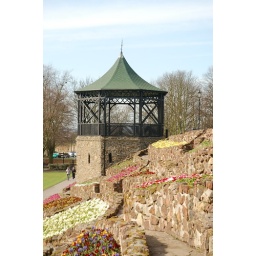
This bandstand is in a very pretty setting of raised flower beds and walkways.